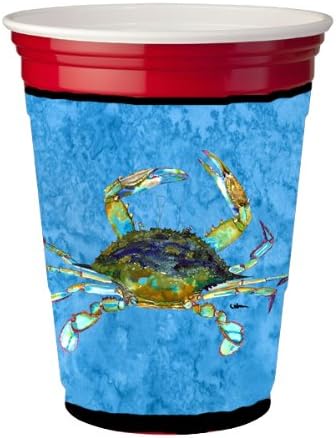
Caroline's Treasures 8656RSC Crab Red Cup Hugger Cup Cooler Sleeve Hugger Machine Washable Drink Sleeve Hugger Collapsible Insulator Beverage Insulated Holder
Category: Amazon Home
Fits red solo cup or large Dunkin Donuts / Starbucks ice coffee cup. Collapsible Foam. (16 oz to 22 oz Red solo cup) Toby Keith made the cups more popular with his song. We make them nicer to carry around. The top of the cup is still exposed to add your name with a marker too. Permanently dyed and fade resistant design. Great to keep track of your beverage and add a bit of flair to a gathering. Match with one of the insulated coolers or coasters for a nice gift pack. Wash the hugger in your dishwasher or clothes washer. Design will not come off.
Features: Versatile Fit - Specially designed to snugly fit 16 oz to 22 oz red solo cups or large iced coffee cups from popular brands like Dunkin Donuts or Starbucks, enhancing convenience and comfort during use. | Personalizable & Fun - The top of the cup remains accessible, allowing you to add your name or a fun message with a marker, perfect for parties or large gatherings. | Fade-Resistant Design - Permanently dyed with a unique, vibrant design that resists fading. Our Red Cup Hugger adds a dash of personality and flair to your drinkware, helping you keep track of your beverage easily. Made in the USA | Easy Maintenance - Crafted from collapsible foam, it's not only easy to store but also effortless to clean. The Red Cup Hugger is dishwasher and washing machine safe, ensuring the design stays bright and intact, wash after wash. | Great gifts: Great hostess gifts, a housewarmning gift for that new home or a wedding gift for that new couple. All of our products feature artwork from one of our artists or desingers. A great gift for your dog walker, groomer, or pet sitter. Crab gifts, Crab collectibles, Crab Hugger , Crab